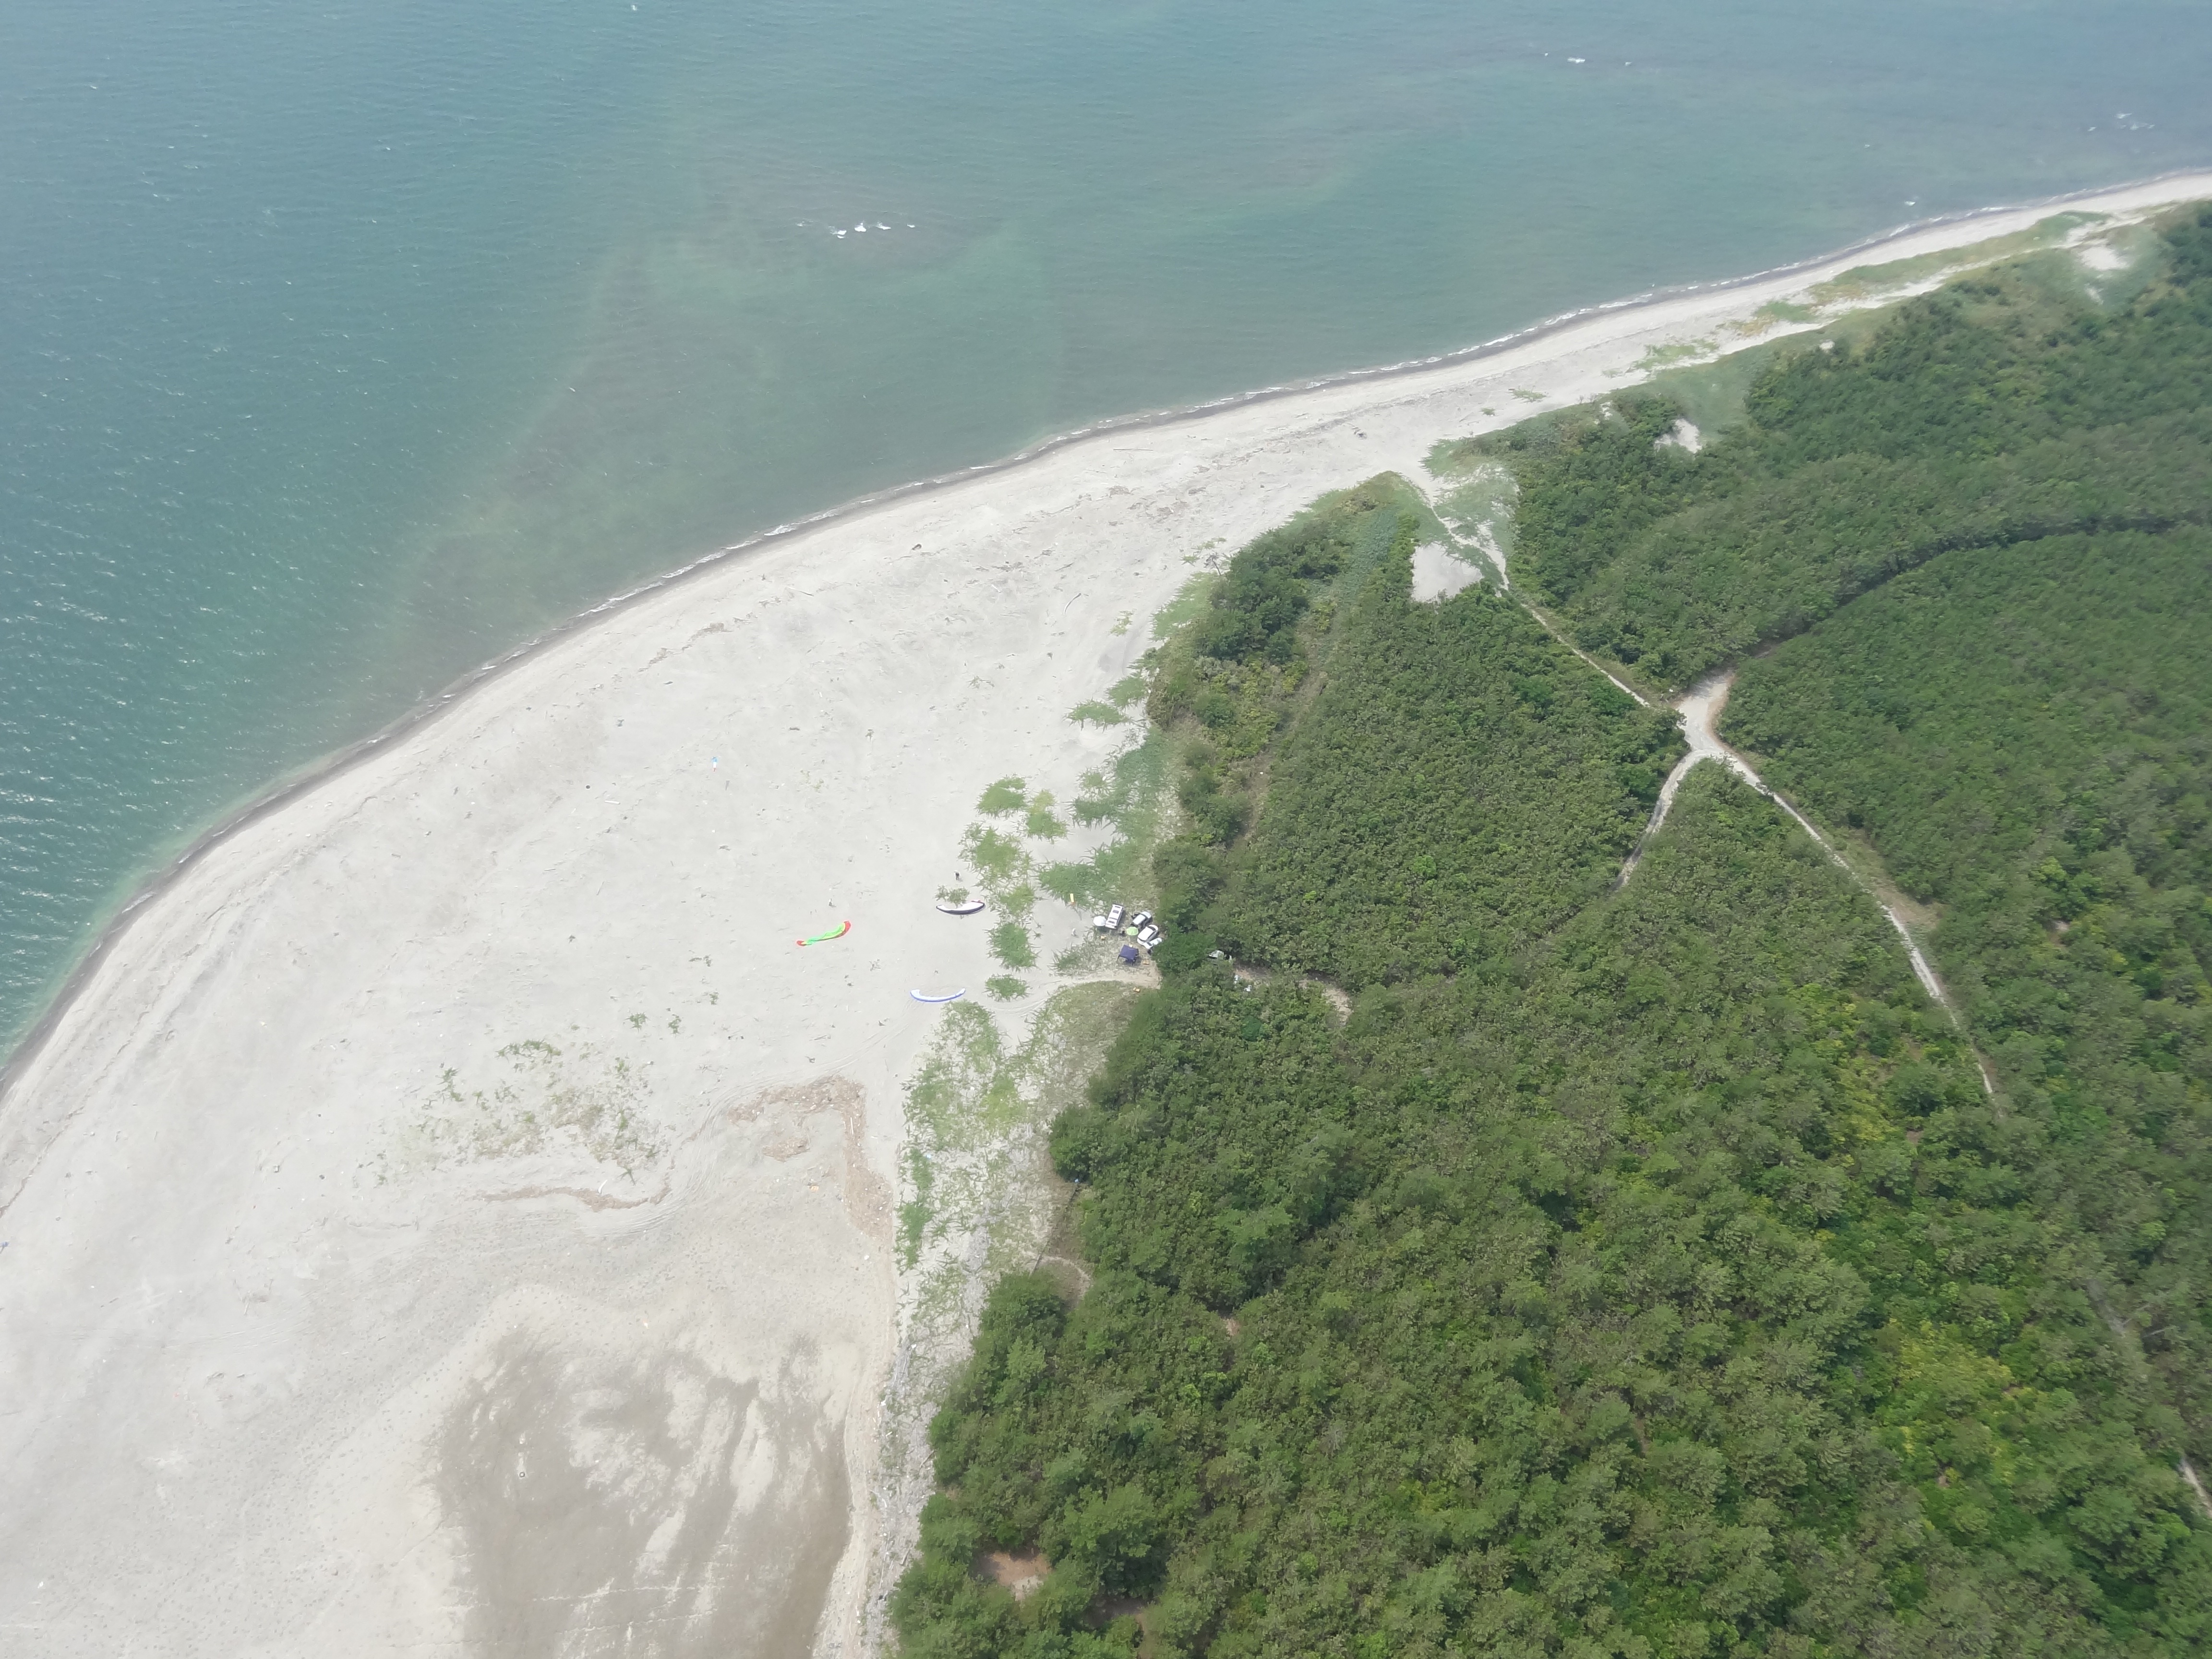
watch, sea, coast, cliff, flight, extreme sport, seashore, terrain, cape, aerial photography, paramotor aerial, fukiagehama, atmosphere of earth, geological phenomenon